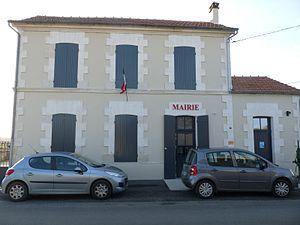
Mairie de St-Ouen-la-Thène, Charente-Maritime, France
Saint-Ouen-la-Thène est une commune du Sud-Ouest de la France située dans le département de la Charente-Maritime, en région Nouvelle-Aquitaine.